Hamedan Museum of Natural History

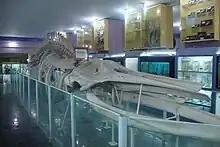
Fish Hall

The museum has several exhibition halls. The first hall of this museum is the Persian Gulf Hall, which houses a variety of bivalves, gastropods, snails, crustaceans, corals and sponges of the Persian Gulf.